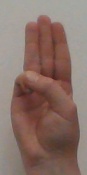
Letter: thaa